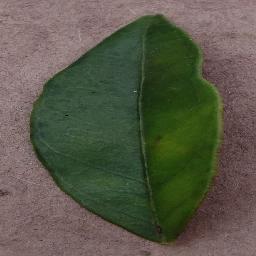
Label: Orange___Haunglongbing_(Citrus_greening)